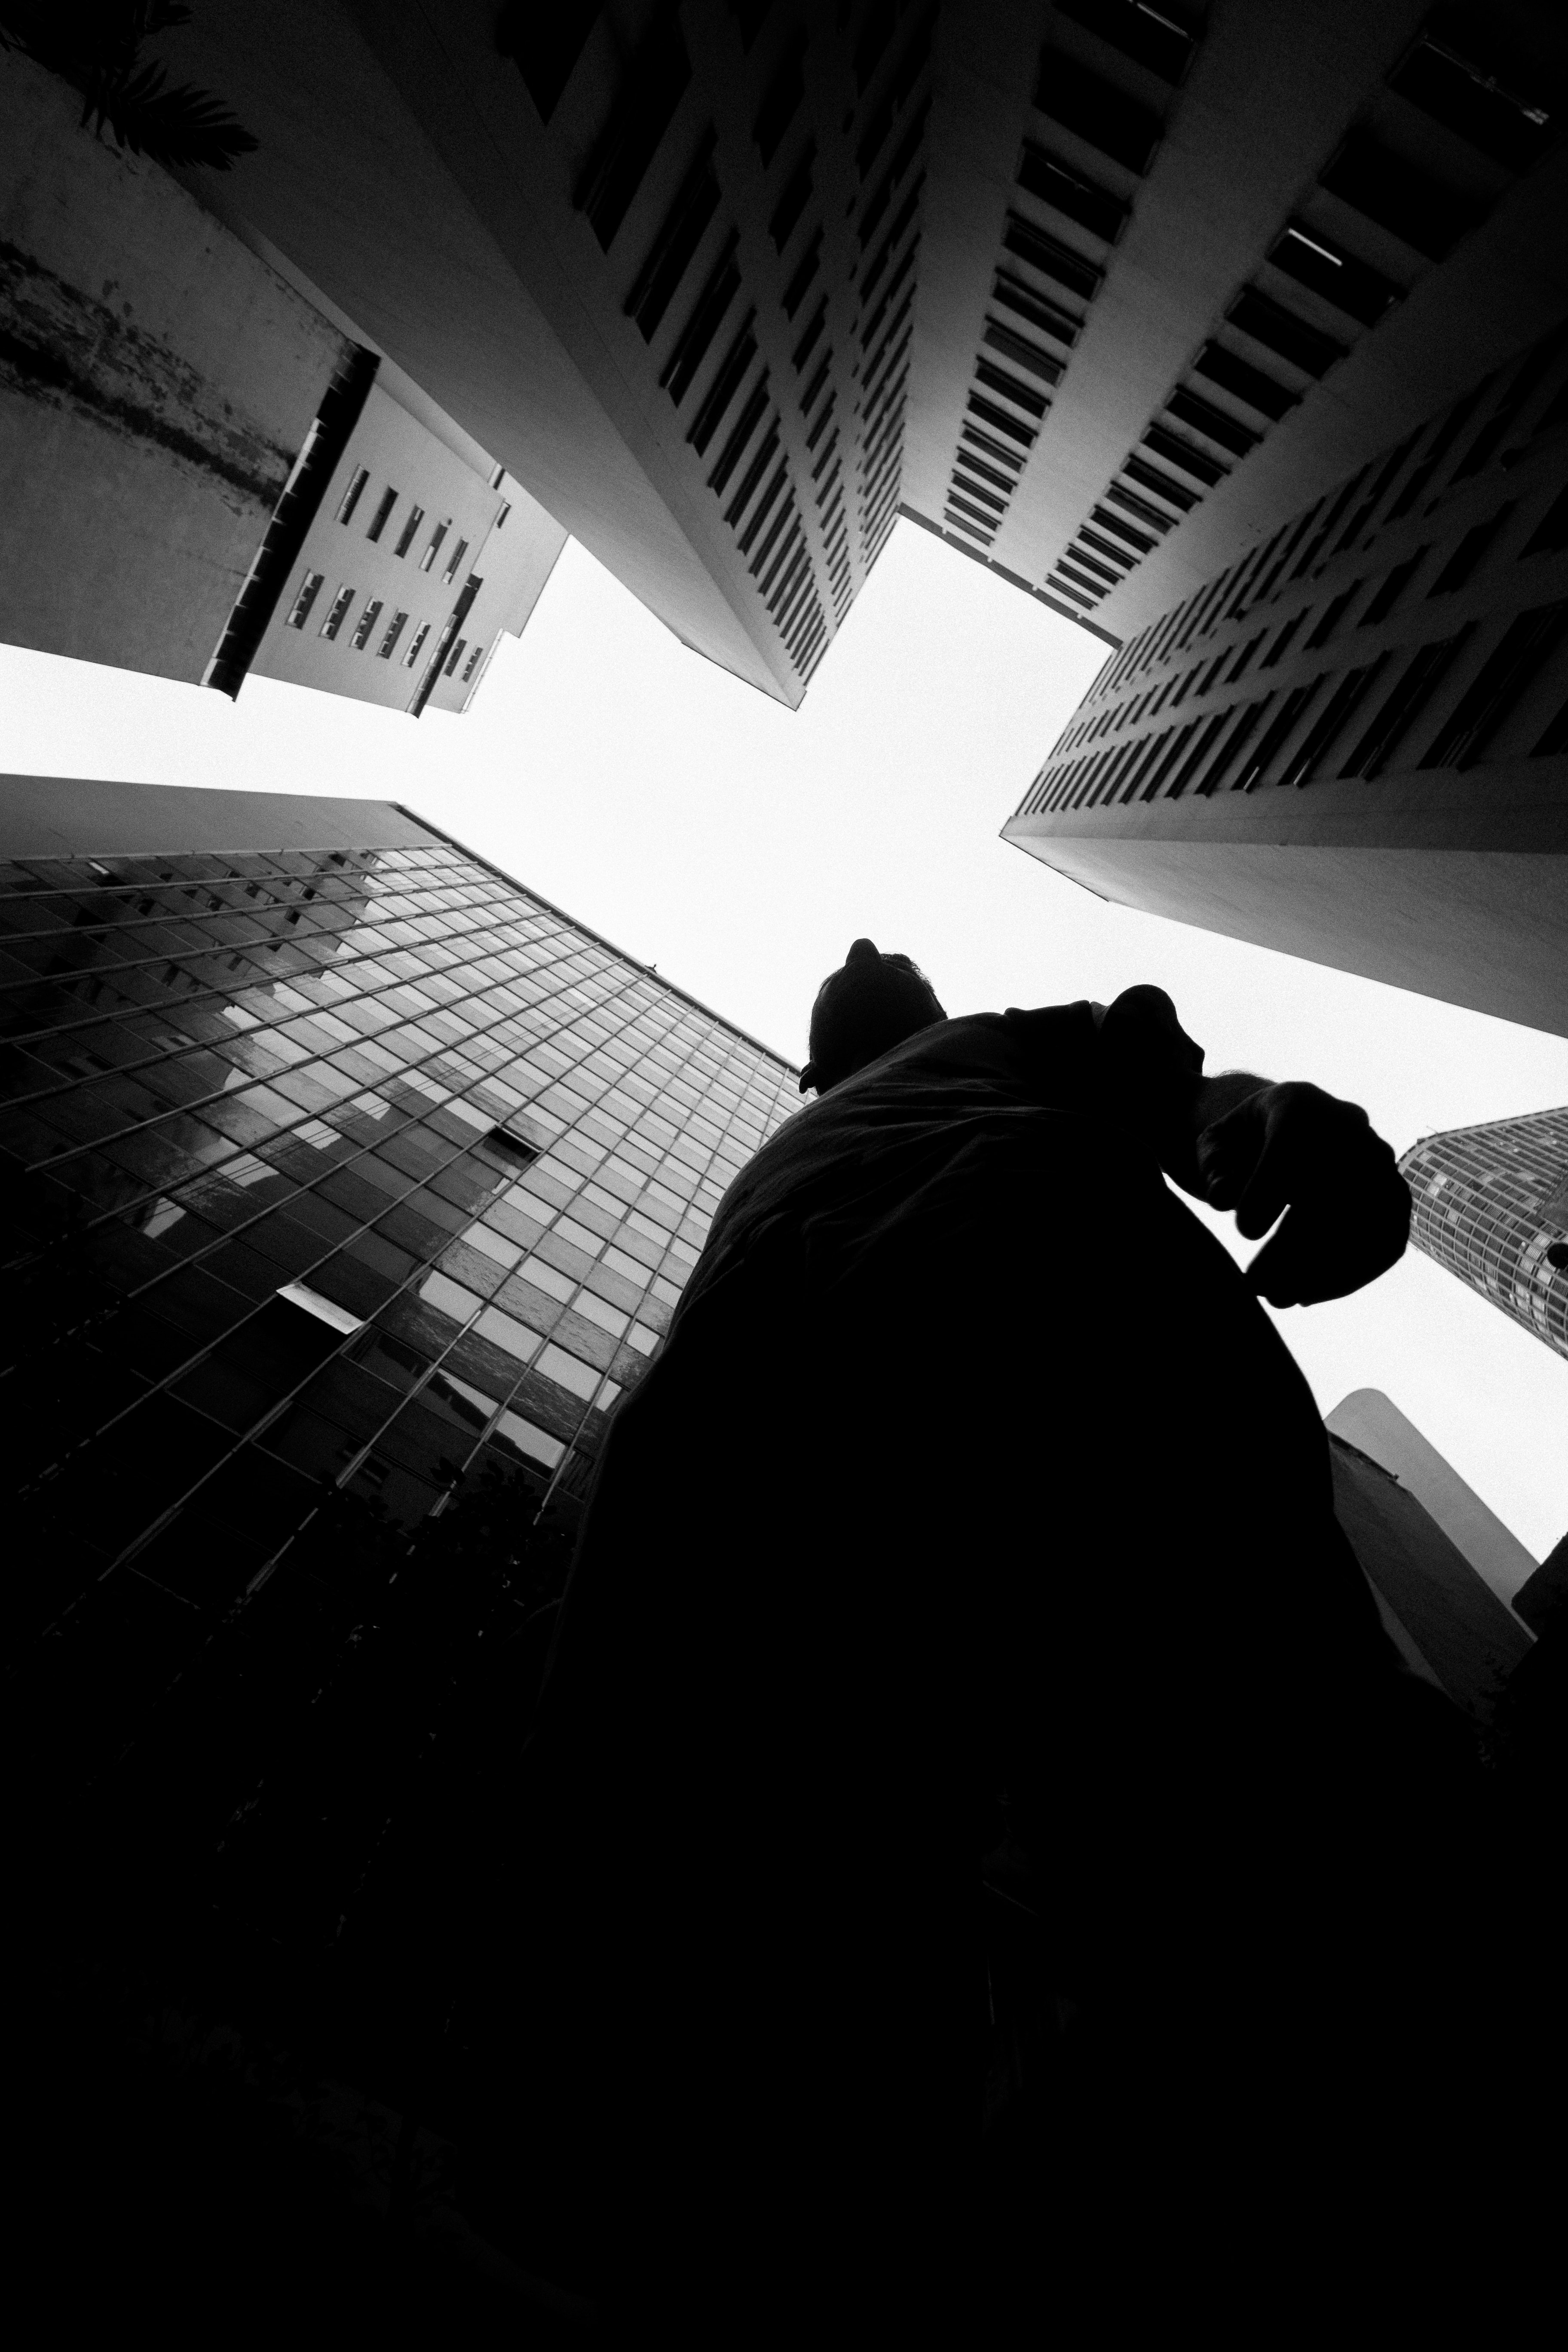
white, black, black and white, monochrome, architecture, light, monochrome photography, sky, photography, line, design, shadow, room, stock photography, Tints and shades, cloud, daylighting, darkness, style, street